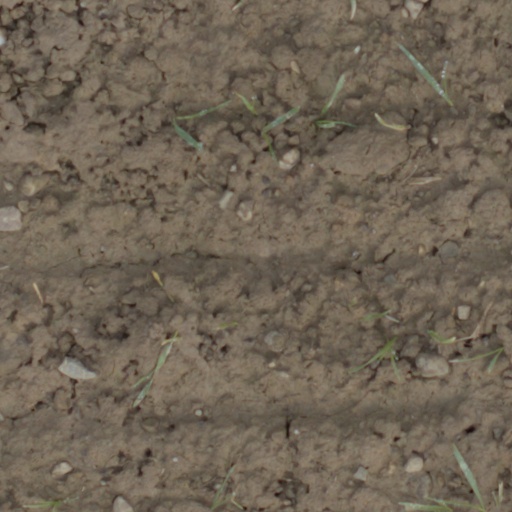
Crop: wheat